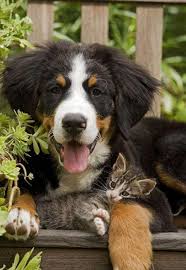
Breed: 221-n000055-EntleBucher